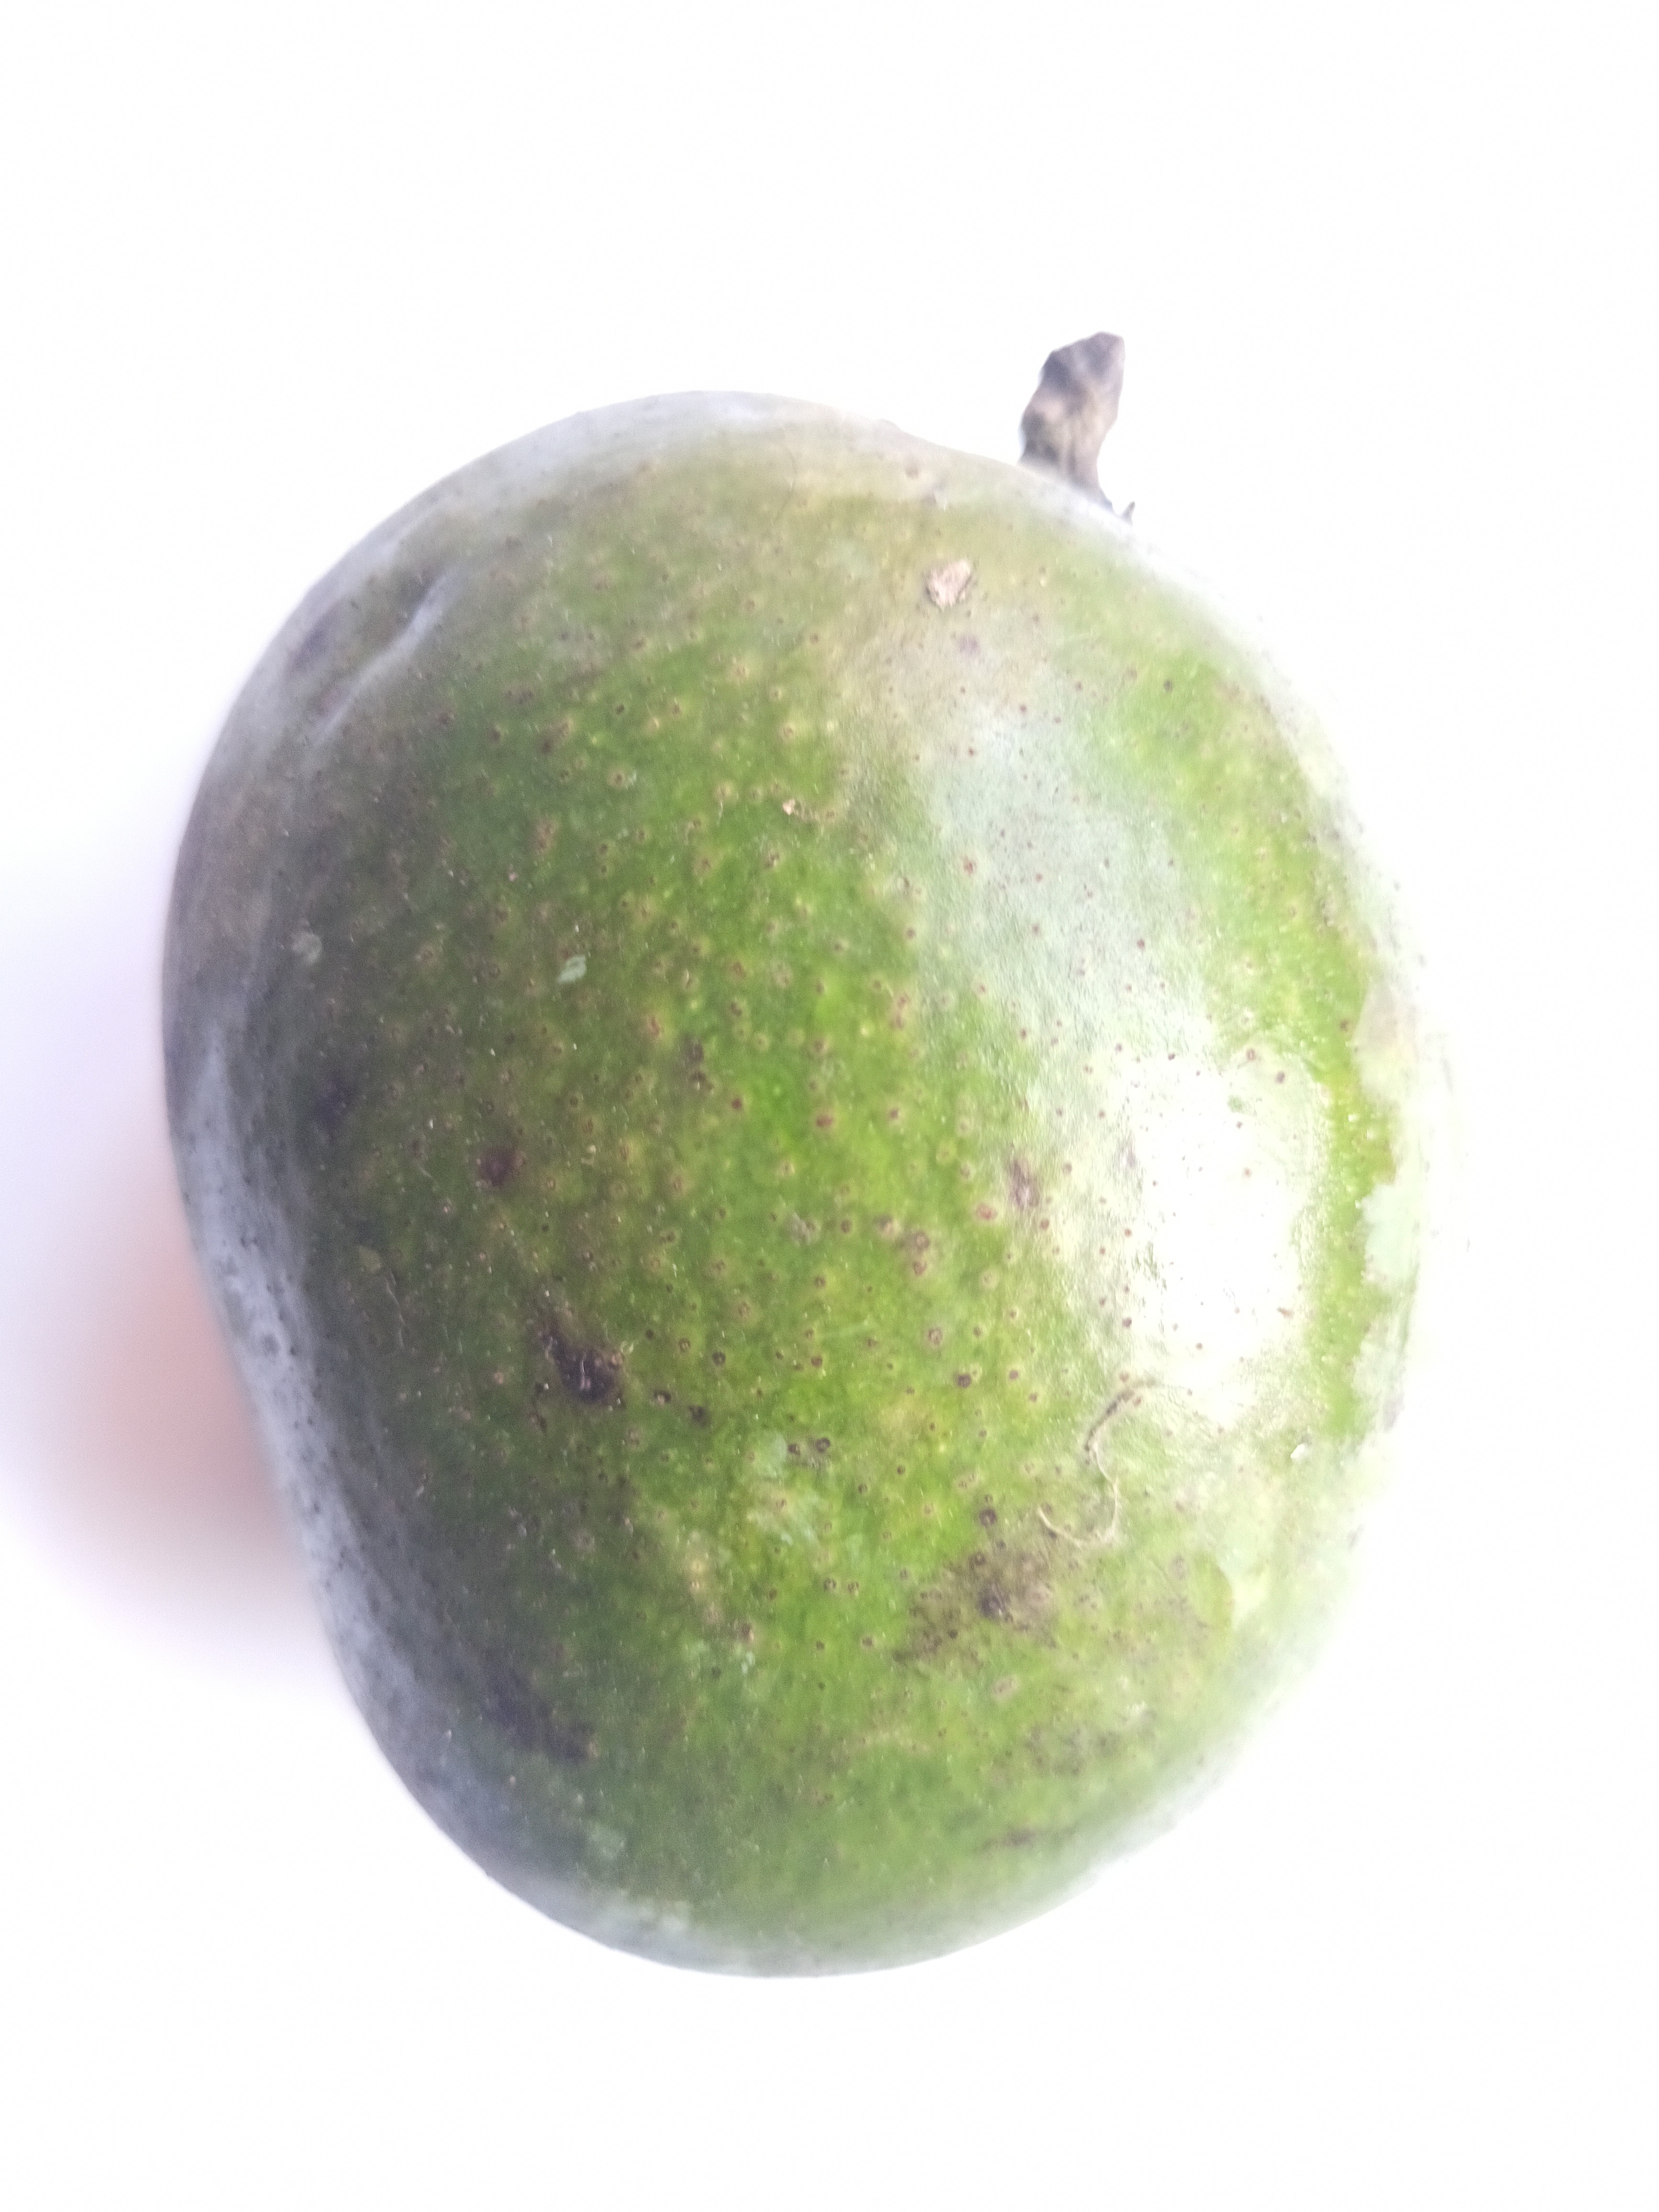
Mango variety: Khrishapat